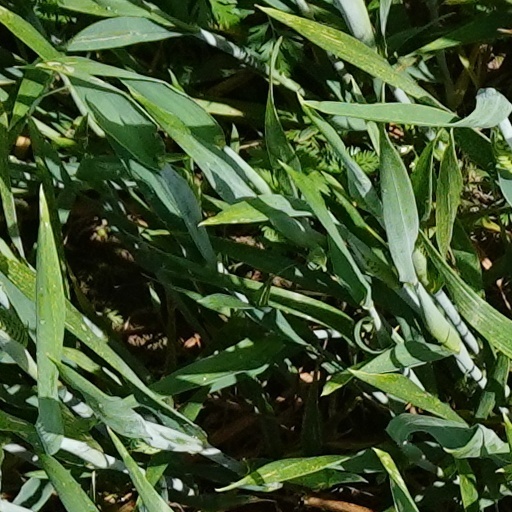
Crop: wheat